Bavaki-ye Amir Bakhtiar

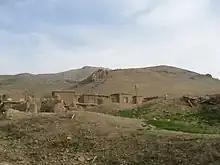
روستای باوکی امیر بختیار پاییز 1387

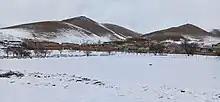
زمستان برفی 1401

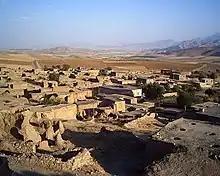

Bavaki-ye Amir Bakhtiar (also Romanized as Bāvakī-ye Amīr Bakhtīār and Bāvekī-ye Amīr Bakhtīār; also known as Bāvekī, Bāvokī, Bābki, Bārkī, and Bauki) is a village in Silakhor-e Sharqi Rural District, in the Central District of Azna County, Lorestan province, Iran. At the 2006 census, its population was 350, in 79 families.